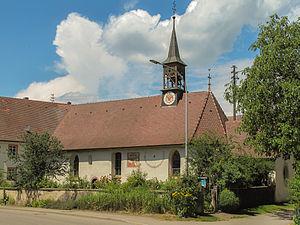
Kirchzarten est une commune de Bade-Wurtemberg, située dans l'arrondissement de Brisgau-Haute-Forêt-Noire, dans le district de Fribourg-en-Brisgau. Elle compte 9 768 habitants sur 21,14 km².